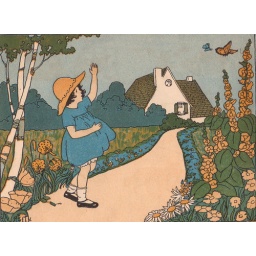
Alice liked to play in the garden by the big white house